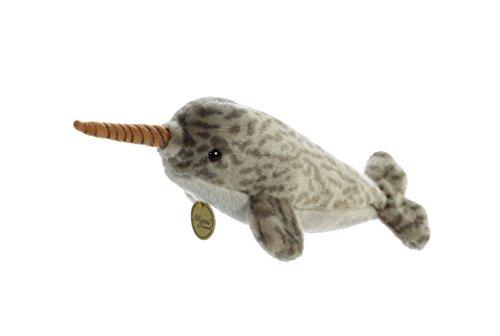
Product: Aurora World 12" Narwhal, Grey and White
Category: Toys & Games | Stuffed Animals & Plush Toys | Stuffed Animals & Teddy Bears
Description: Miyoni features your favorite animals in plush form with a simultaneously realistic and cute design take home this amazing sea creature today.
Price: $9.95
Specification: ProductDimensions:6x13x3inches|ItemWeight:3.2ounces|ShippingWeight:3.2ounces(Viewshippingratesandpolicies)|ASIN:B07BGHLT45|Itemmodelnumber:80423|Manufacturerrecommendedage:3months-15years